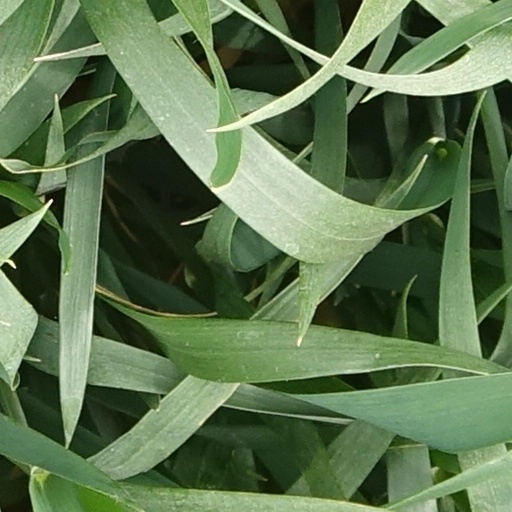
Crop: wheat